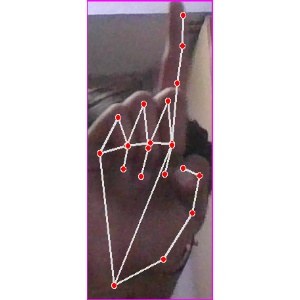
अक्षर: क